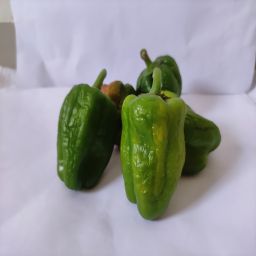
Crop: Bell Pepper
Quality: Ripe